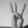
ASL letter: W